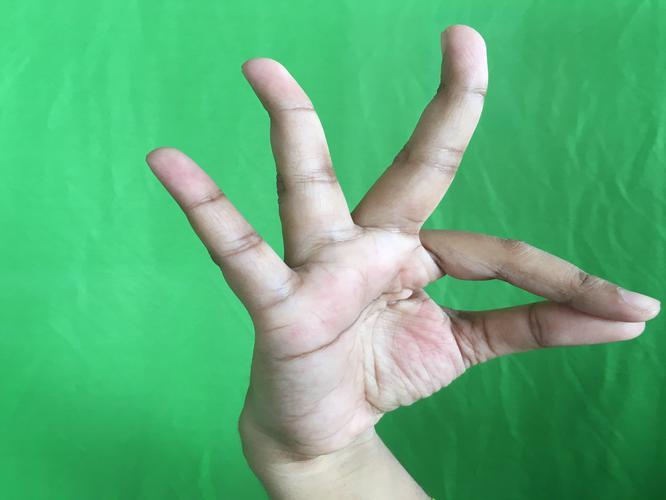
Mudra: Hamsasyam
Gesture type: single_hand